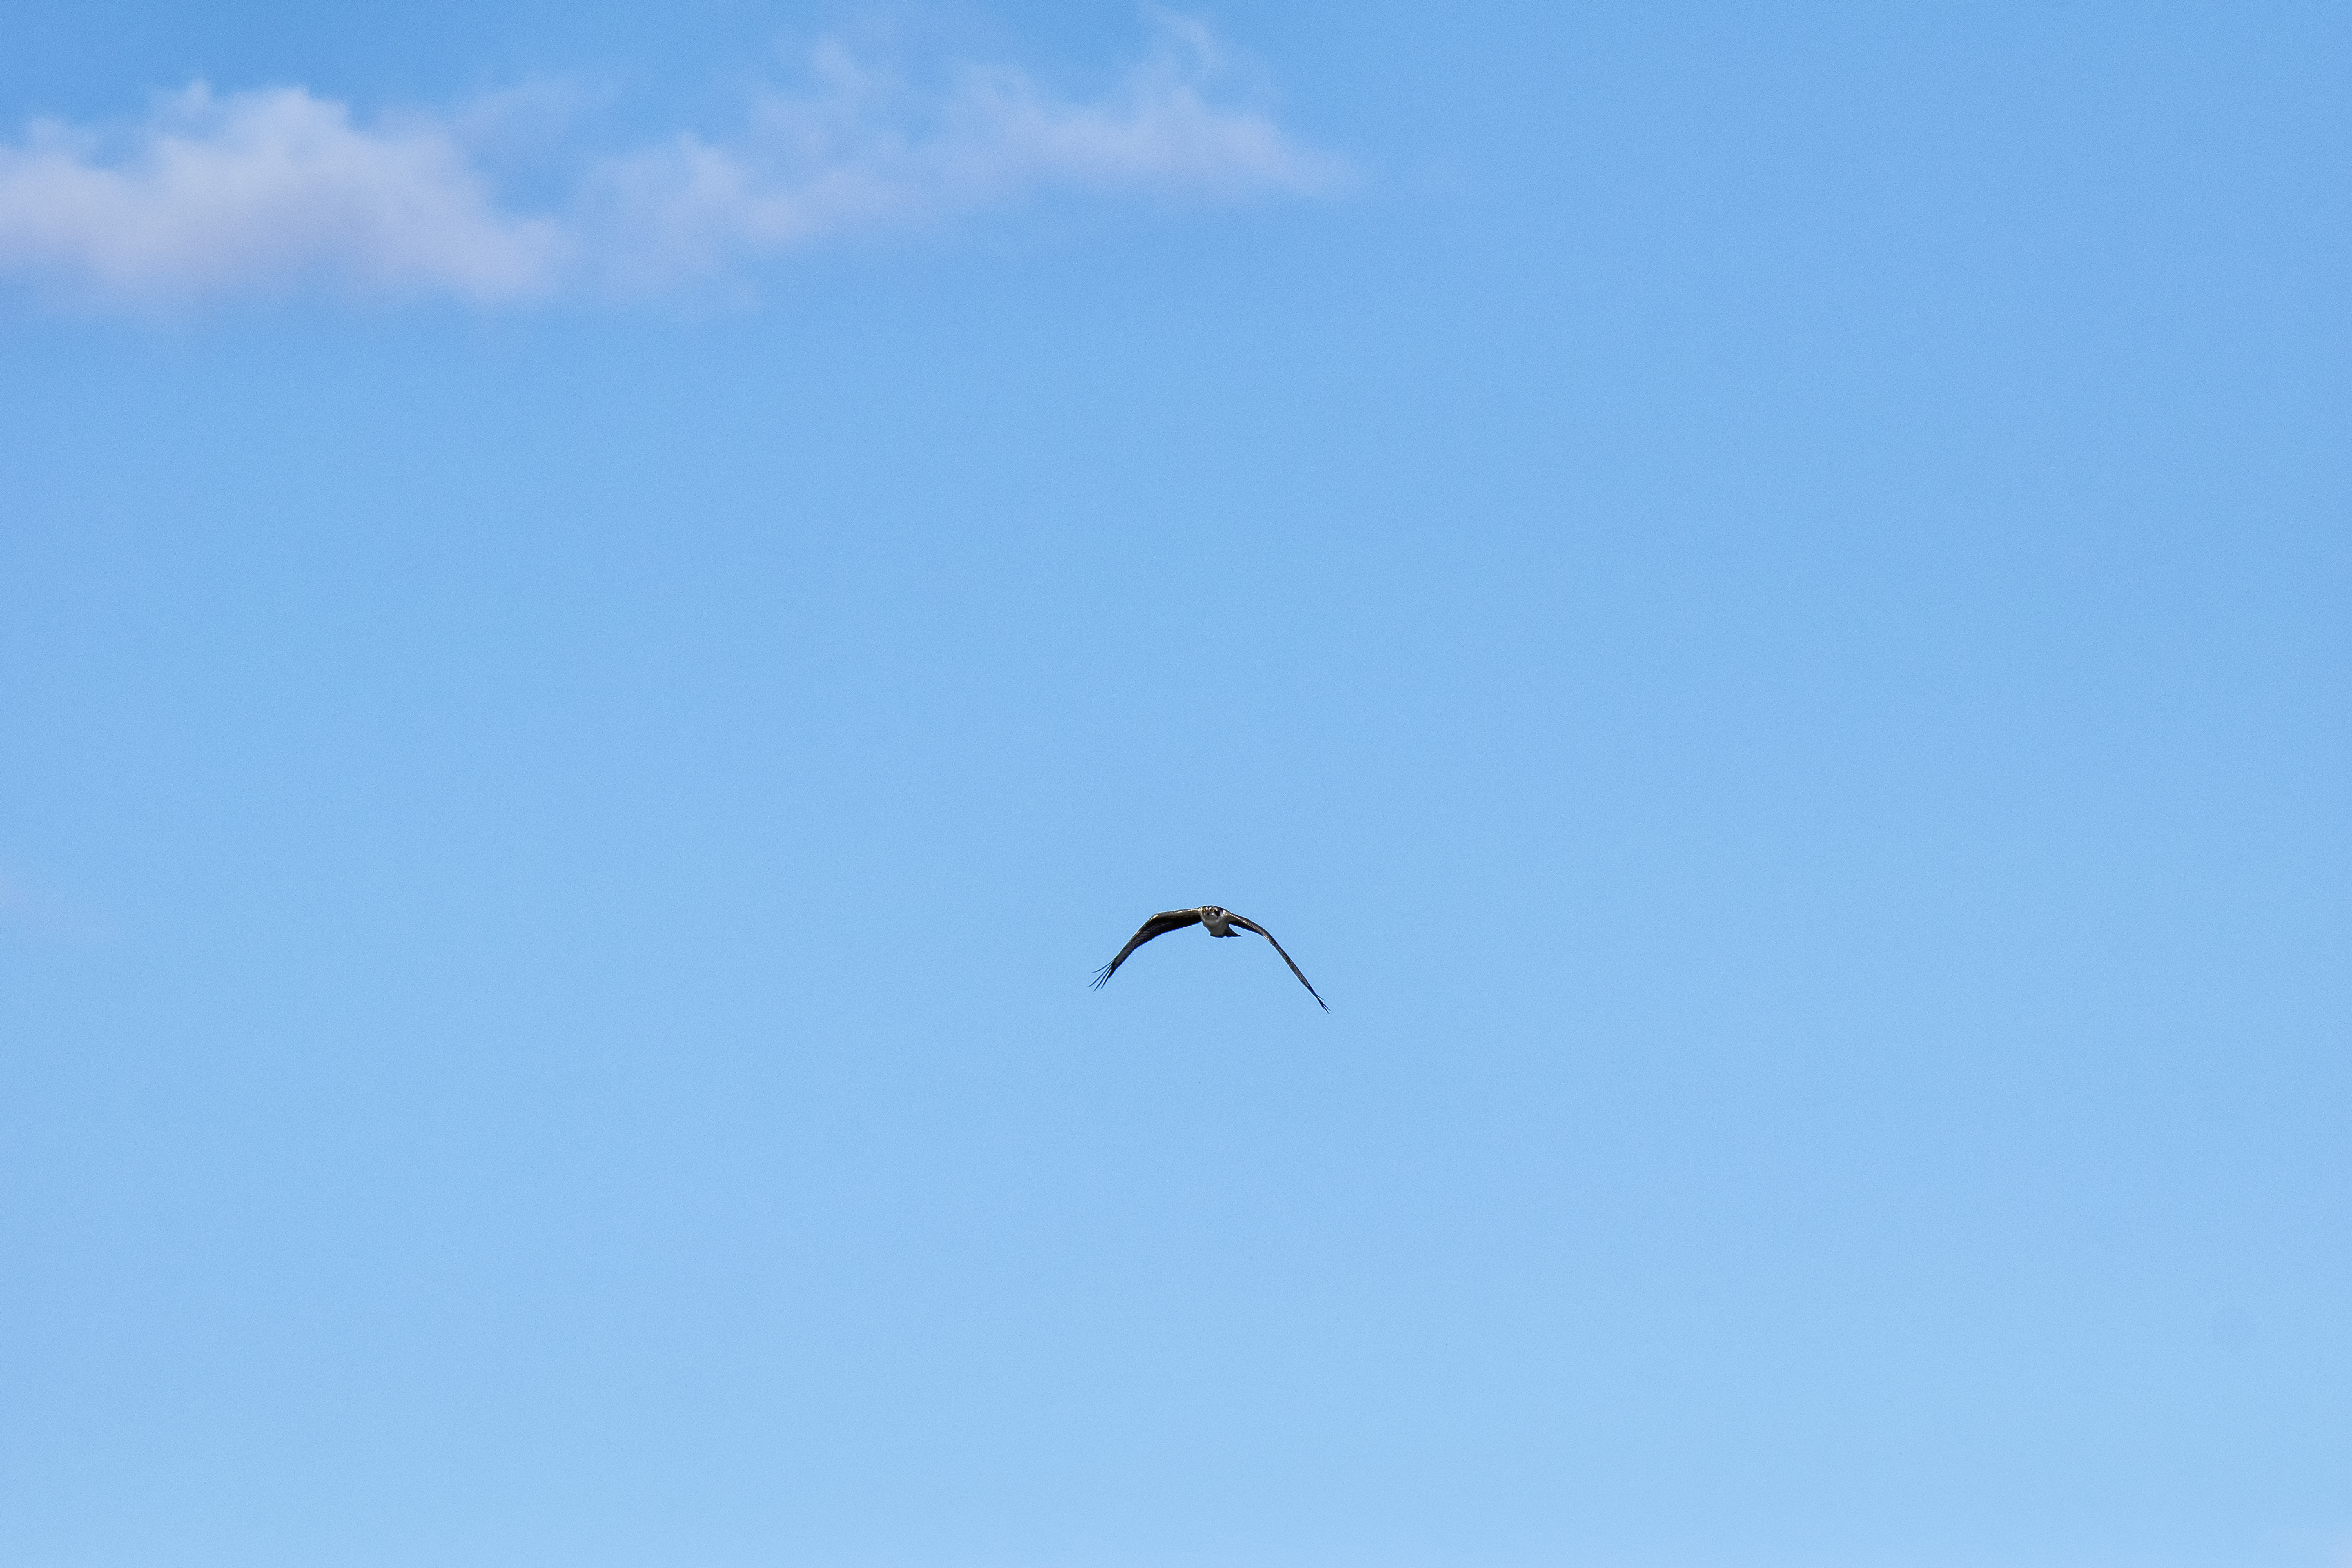
bird, wing, sky, flight, toy, sports, canada, quebec, osprey, sherbrooke, oiseau, balbuzard, p cheur, atmosphere of earth, windsports, kite sports